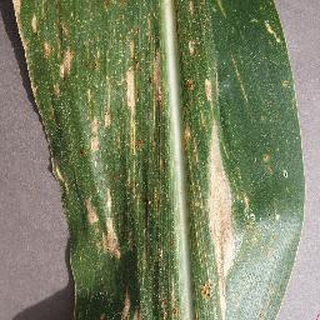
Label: corn_cercospora_leaf_spot